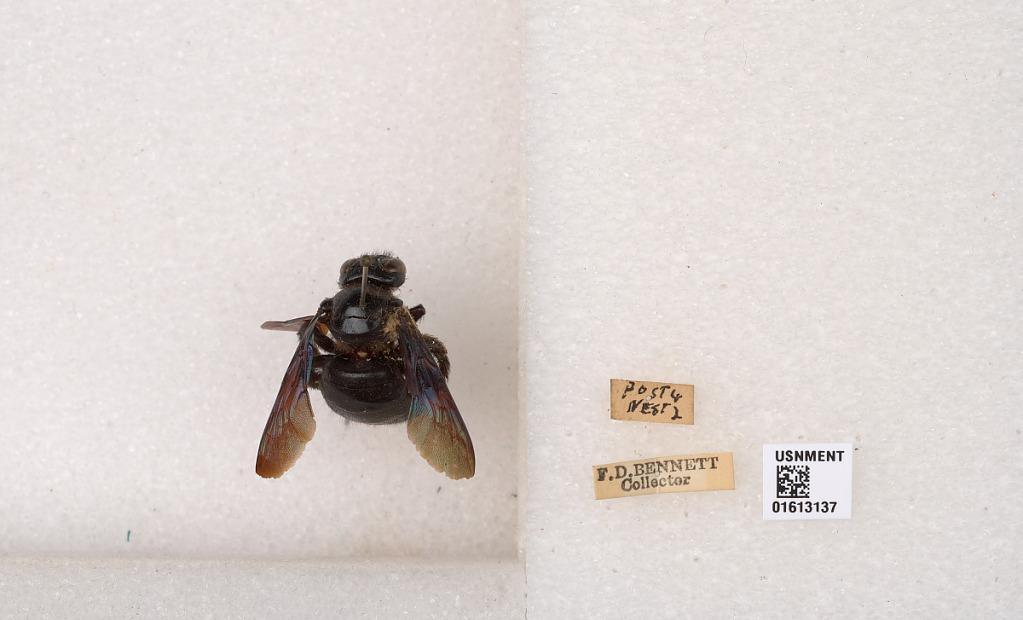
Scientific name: Xylocopa (Neoxylocopa) transitoria Pérez
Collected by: F. Bennett